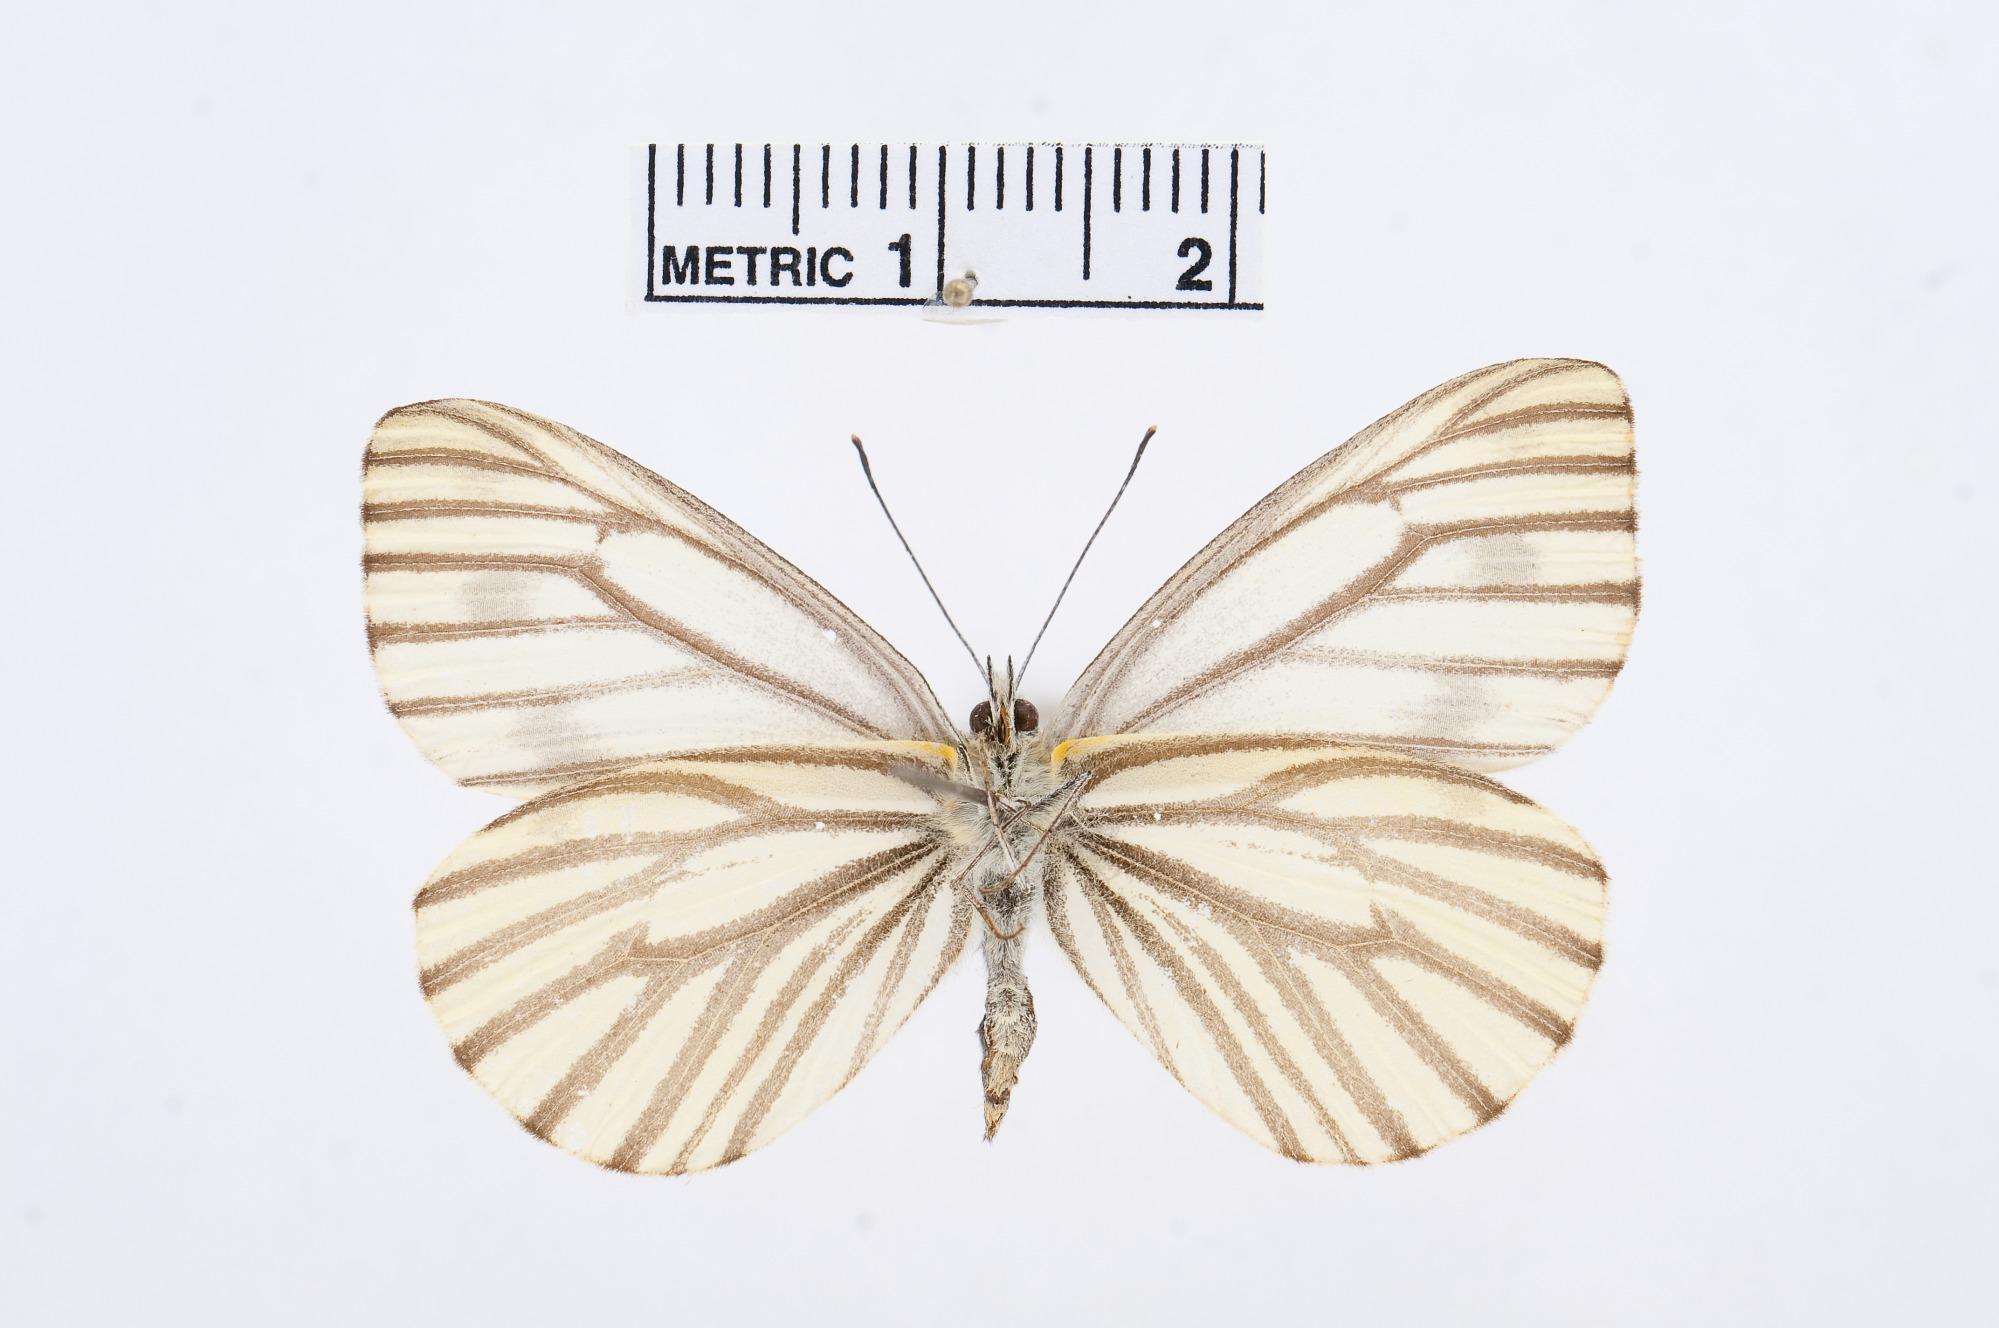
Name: Pieris venosa
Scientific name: Pieris venosa
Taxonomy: Animalia, Arthropoda, Hexapoda, Insecta, Lepidoptera, Pieridae, Pierinae